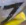
Number: 7